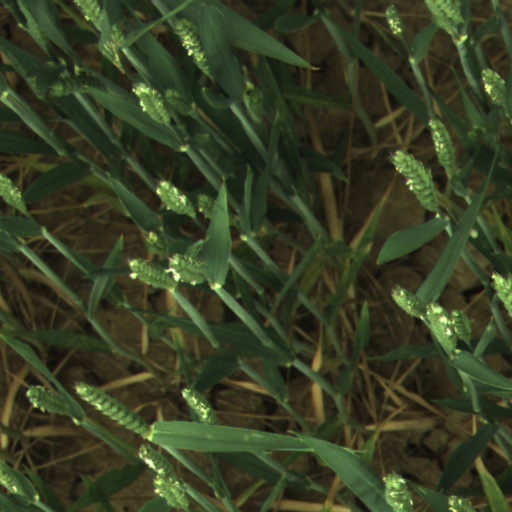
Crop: wheat